A True Woman

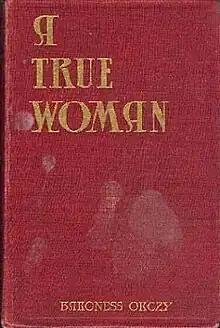

A True Woman (US Title "The Heart of a Woman"), was written by Baroness Orczy (best known for The Scarlet Pimpernel series) and was first published in 1911.